War of the Austrian Succession

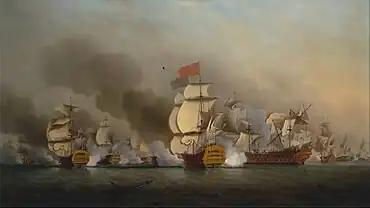
"Lord Anson's Victory off Cape Finisterre" by Samuel Scott. The Battle of Cape Finisterre, 1747

The war was also conducted in North America and India. In North America the conflict was known in the British colonies as King George's War, and did not begin until after formal war declarations of France and Britain reached the colonies in May 1744. The frontiers between New France and the British colonies of New England, New York, and Nova Scotia were the site of frequent small scale raids, primarily by French colonial troops and their Indian allies against British targets, although several attempts were made by British colonists to organise expeditions against New France. The most significant incident was the capture of the French Fortress of Louisbourg on Cape Breton Island (Île Royale) by an expedition (29 April16 June 1745) of colonial militia organised by Massachusetts Governor William Shirley, commanded by William Pepperrell of Maine (then part of Massachusetts), and assisted by a Royal Navy fleet. A French expedition to recover Louisbourg in 1746 failed due to bad weather, disease, and the death of its commander. Louisbourg was returned to France in exchange for Madras, generating much anger among the British colonists, who felt they had eliminated a nest of privateers with its capture.